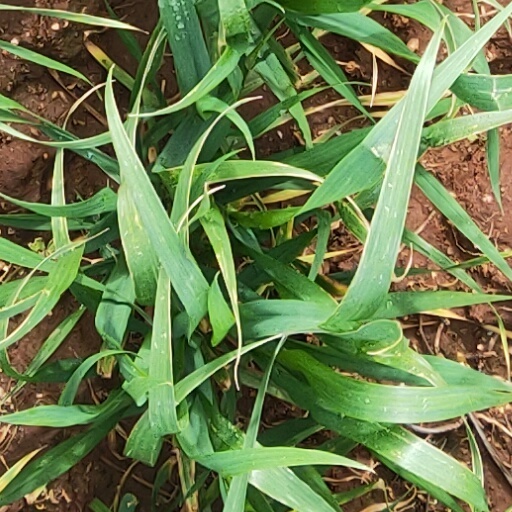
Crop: wheat